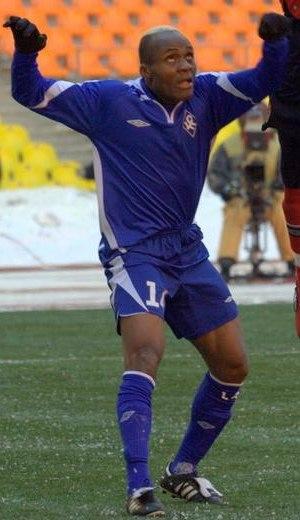
Serge Branco, né le 11 octobre 1980 à Douala, est un footballeur international camerounais. Il fait partie de l'Équipe du Cameroun de football victorieuse lors des Jeux olympiques d'été de 2000 à Sydney.